Roger de Damas

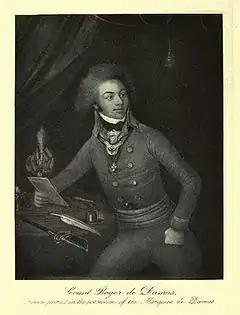

Roger de Damas (4 September 1765 – 18 September 1823) was a French Army officer and Royalist general who fought against the French Revolutionary forces in order to assist the Russian Empire and the Kingdom of Naples.